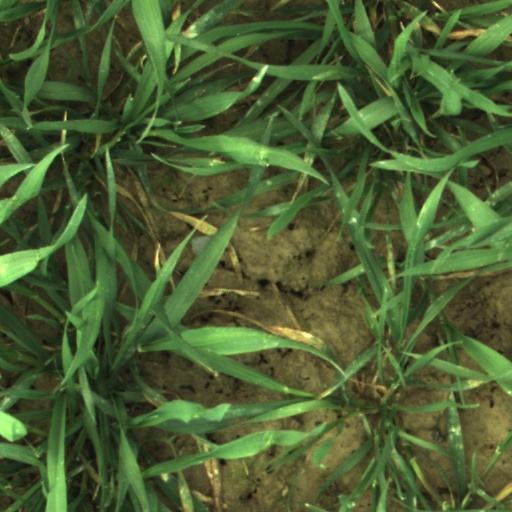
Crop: wheat